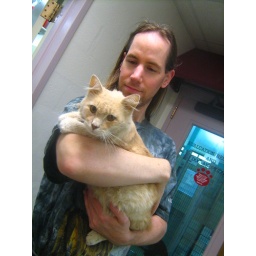
Juno was a male cat in end-stage liver disease that was brought to our home on 9/13/2008. He was euthanized on 9/14/2008.